Aero Trasporti Italiani Flight 12

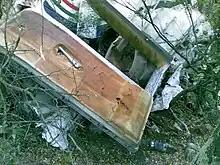
The wreckage of the aircraft

Aero Trasporti Italiani Flight 12 was a scheduled flight from Alghero-Fertilia Airport in northwest Sardinia to Rome Fiumicino Airport with a scheduled stop at Cagliari-Elmas Airport in southern Sardinia. On September 14, 1979, the Douglas DC-9 operating the flight struck a rocky mountainside during an attempted landing at Cagliari, resulting in the deaths of all 31 passengers and crew on board. The crash was caused by misinterpreting ATC instructions leading to the flight colliding with terrain.